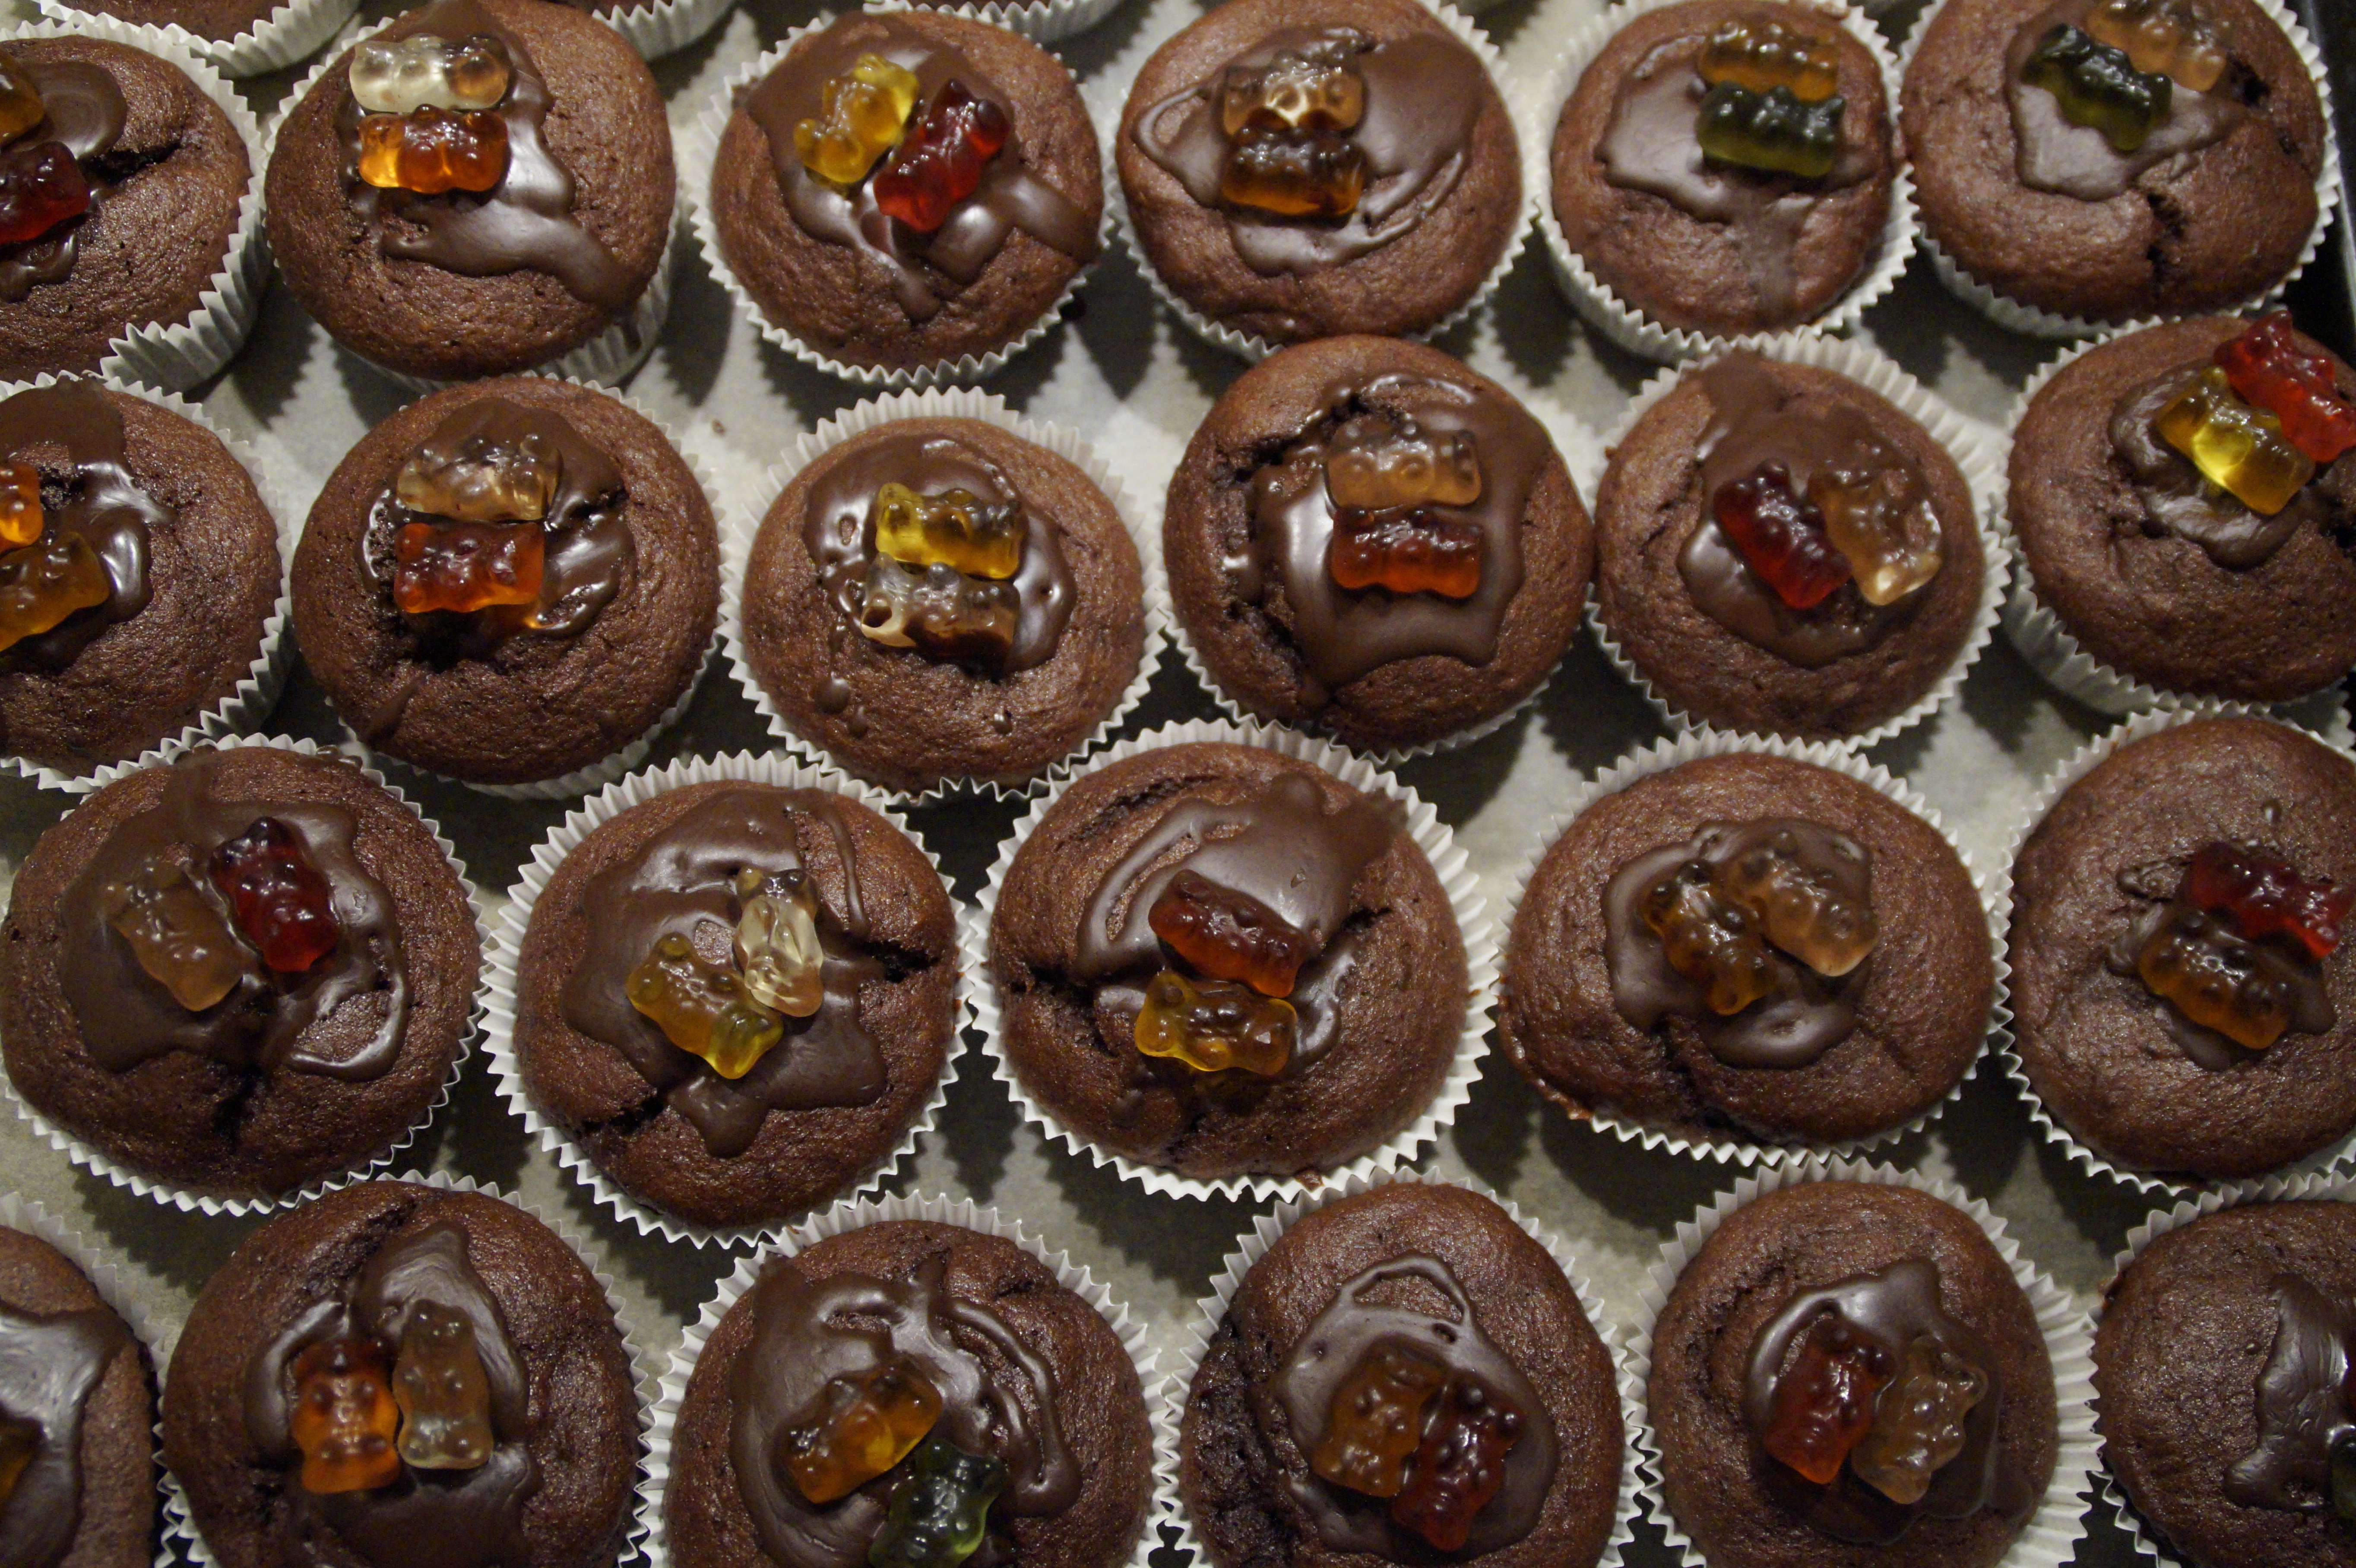
sweet, food, produce, brown, chocolate, cupcake, baking, dessert, cake, muffin, pastries, children, icing, candy, tart, decorated, sweetness, benefit from, treat, confectionery, muffins, flavor, delicacy, small cakes, praline, hand made sweets, children's birthday, schokoladenmuffins, fine pastry, schokomuffins, ganache, chocolate truffle, peanut butter cup